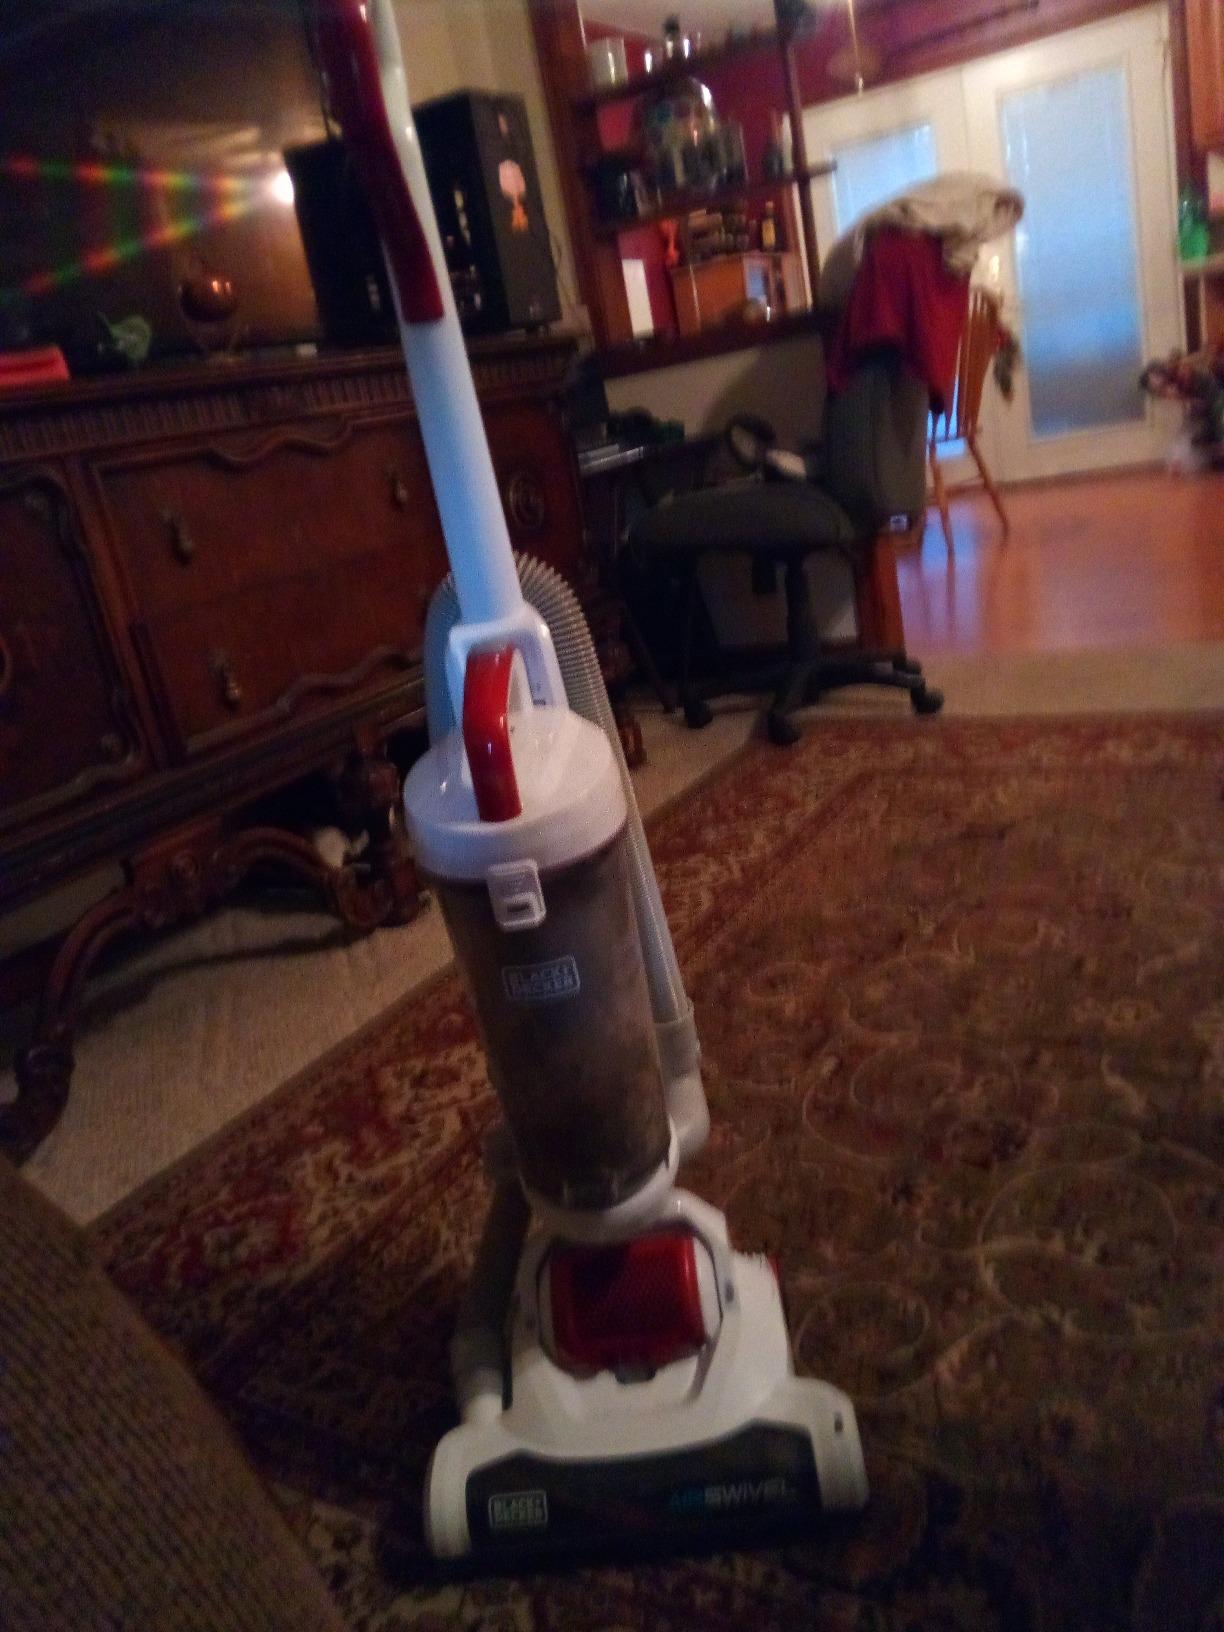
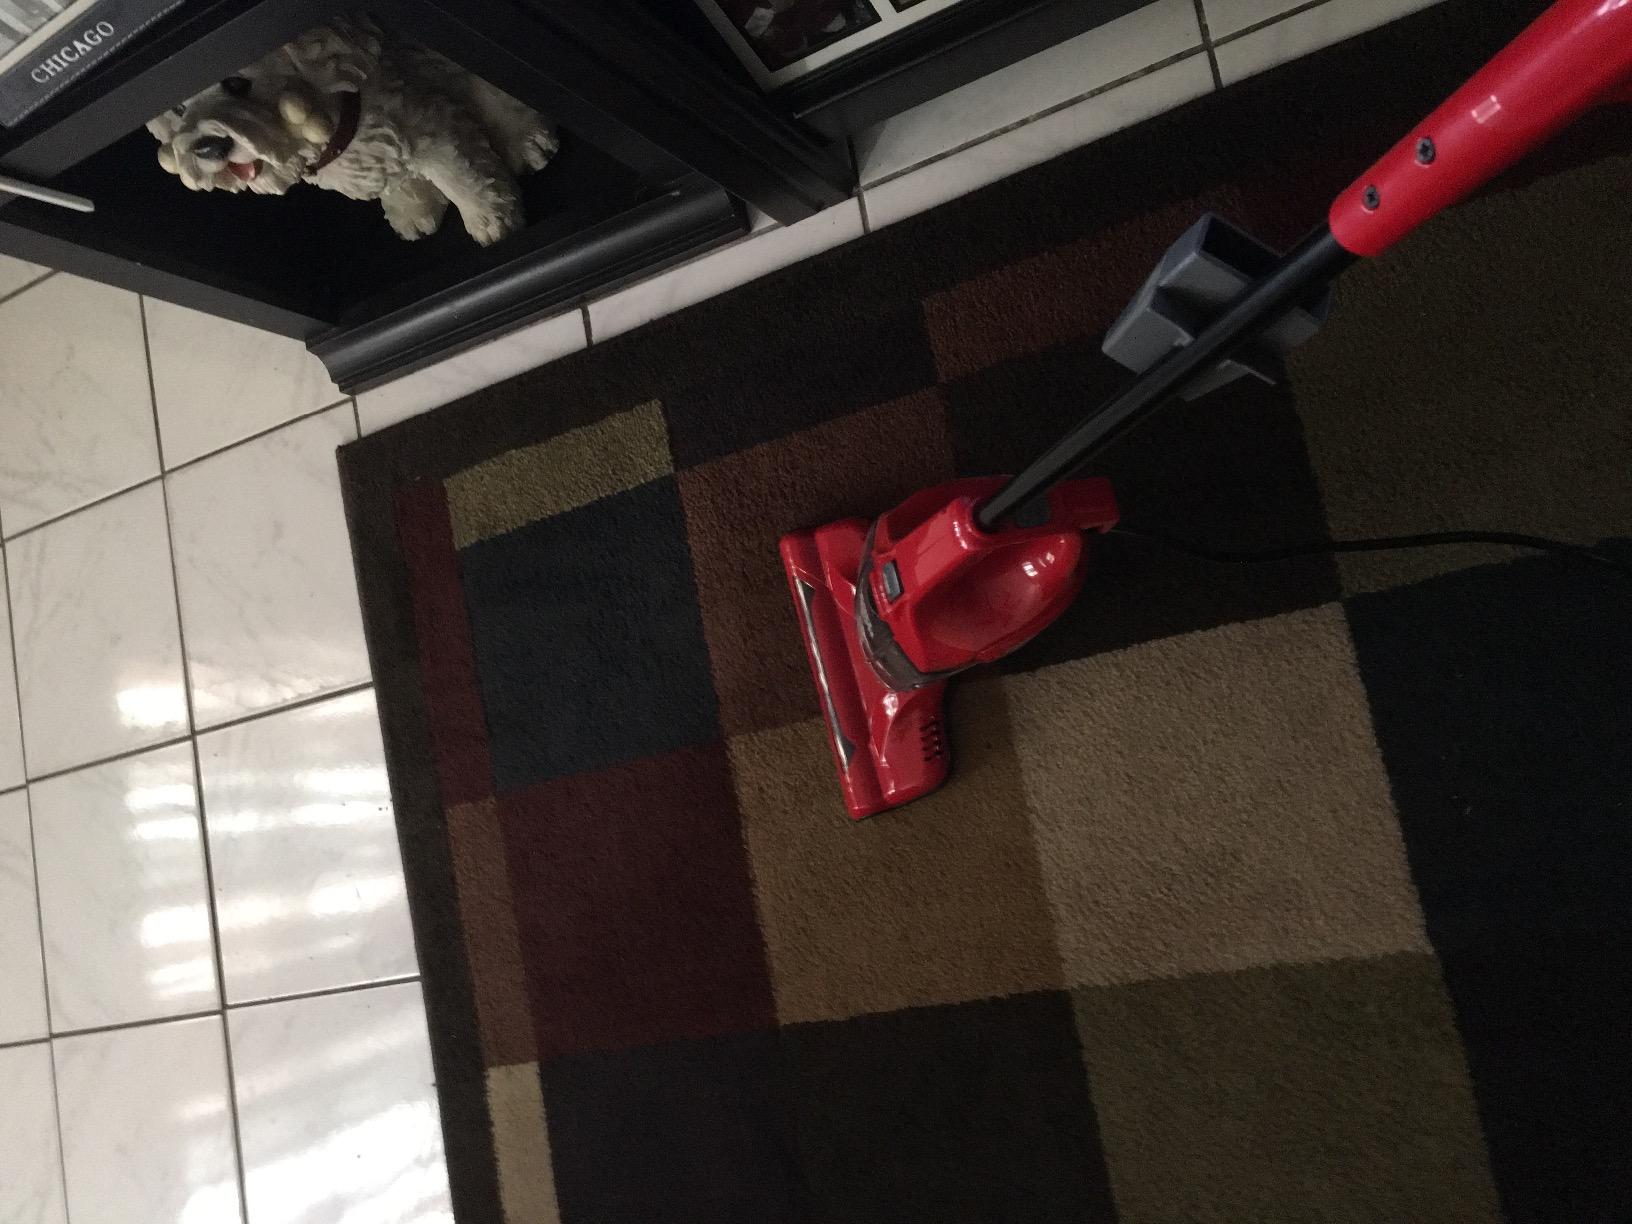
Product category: items_vacuum
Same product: no